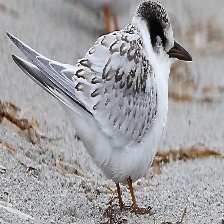
Species: FAIRY TERN
Scientific name: STERNULA NEREIS